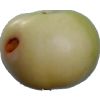
Label: Apple 6